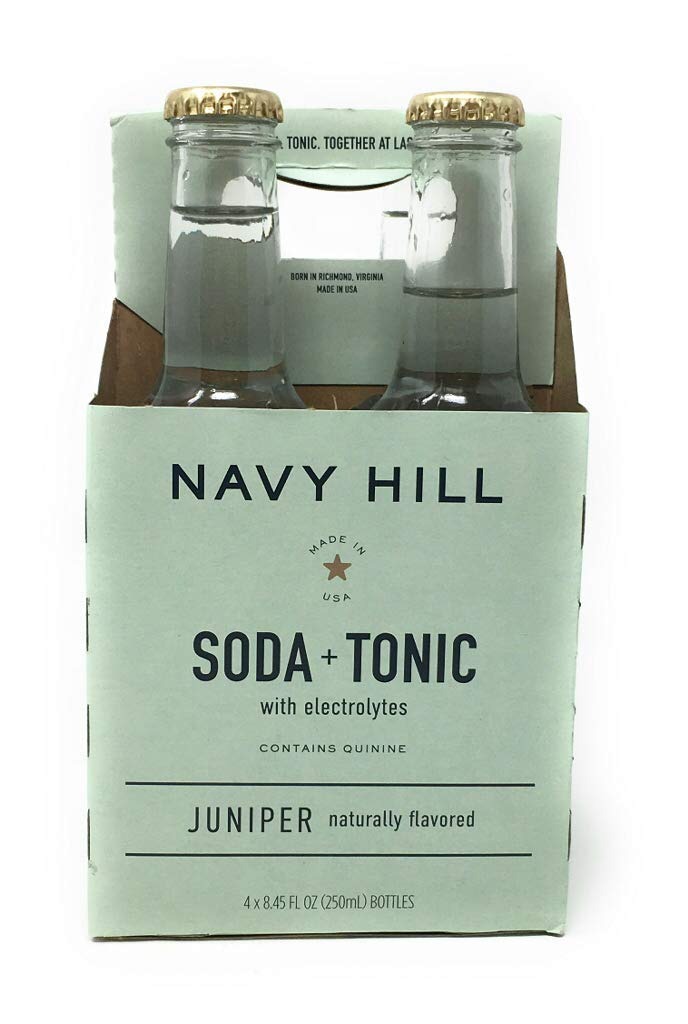
Item Name: NAVY HILL Juniper Soda & Tonic with Electrolytes 4pk, 8.45 FZ
Product Description: Beverage
Value: 33.8
Unit: Fl Oz

Price: 81.91